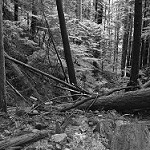
Label: B & W